Thomas Fermor, 1st Earl of Pomfret

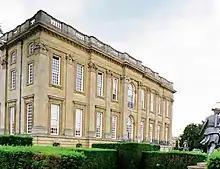
Easton Neston House (seat of Earls of Pomfret)

On 14 July 1720 he married Henrietta Louisa Jeffreys, the only surviving child of John Jeffreys, 2nd Baron Jeffreys of Wem and granddaughter of George Jeffreys, 1st Baron Jeffreys. They had four sons and six daughters, including: